Edward McGehee

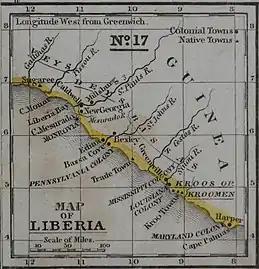
Map of Liberia in the 1830s, where the Mississippi colony and other state-sponsored colonies are identified.

As early as the 1830s, together with other planters Isaac Ross (1760–1838), Stephen Duncan (1787–1867), John Ker (1789–1850), and educator/minister Jeremiah Chamberlain (1794–1851), McGehee co-founded the Mississippi Colonization Society, whose goal was to send freedmen and free people of color to Liberia in West Africa. The organization was modeled after the American Colonization Society, but it focused on freedmen from Mississippi, where slaves outnumbered whites by a three-to-one ratio.